Great Chicago Fire

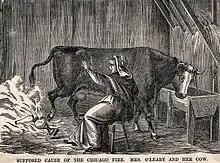
An 1871 illustration from "Harper's Magazine" depicting Mrs. O'Leary milking the cow

Business owners and land speculators such as Gurdon Saltonstall Hubbard quickly set about rebuilding the city. The first load of lumber for rebuilding was delivered the day the last burning building was extinguished. By the World's Columbian Exposition 22 years later, Chicago hosted more than 21 million visitors. The Palmer House hotel burned to the ground in the fire 13 days after its grand opening. Its developer, Potter Palmer, secured a loan and rebuilt the hotel to higher standards, across the street from the original, proclaiming it to be "The World's First Fireproof Building".